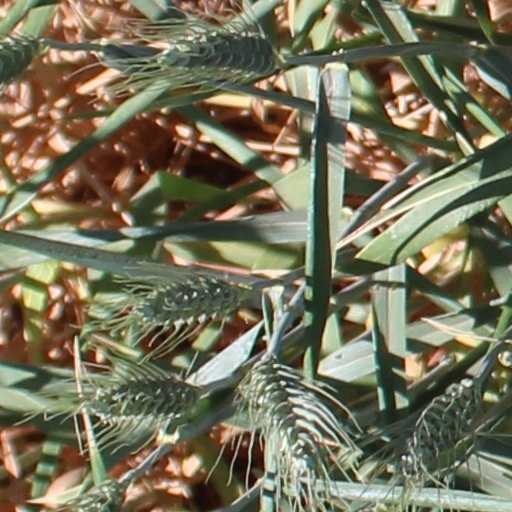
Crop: wheat